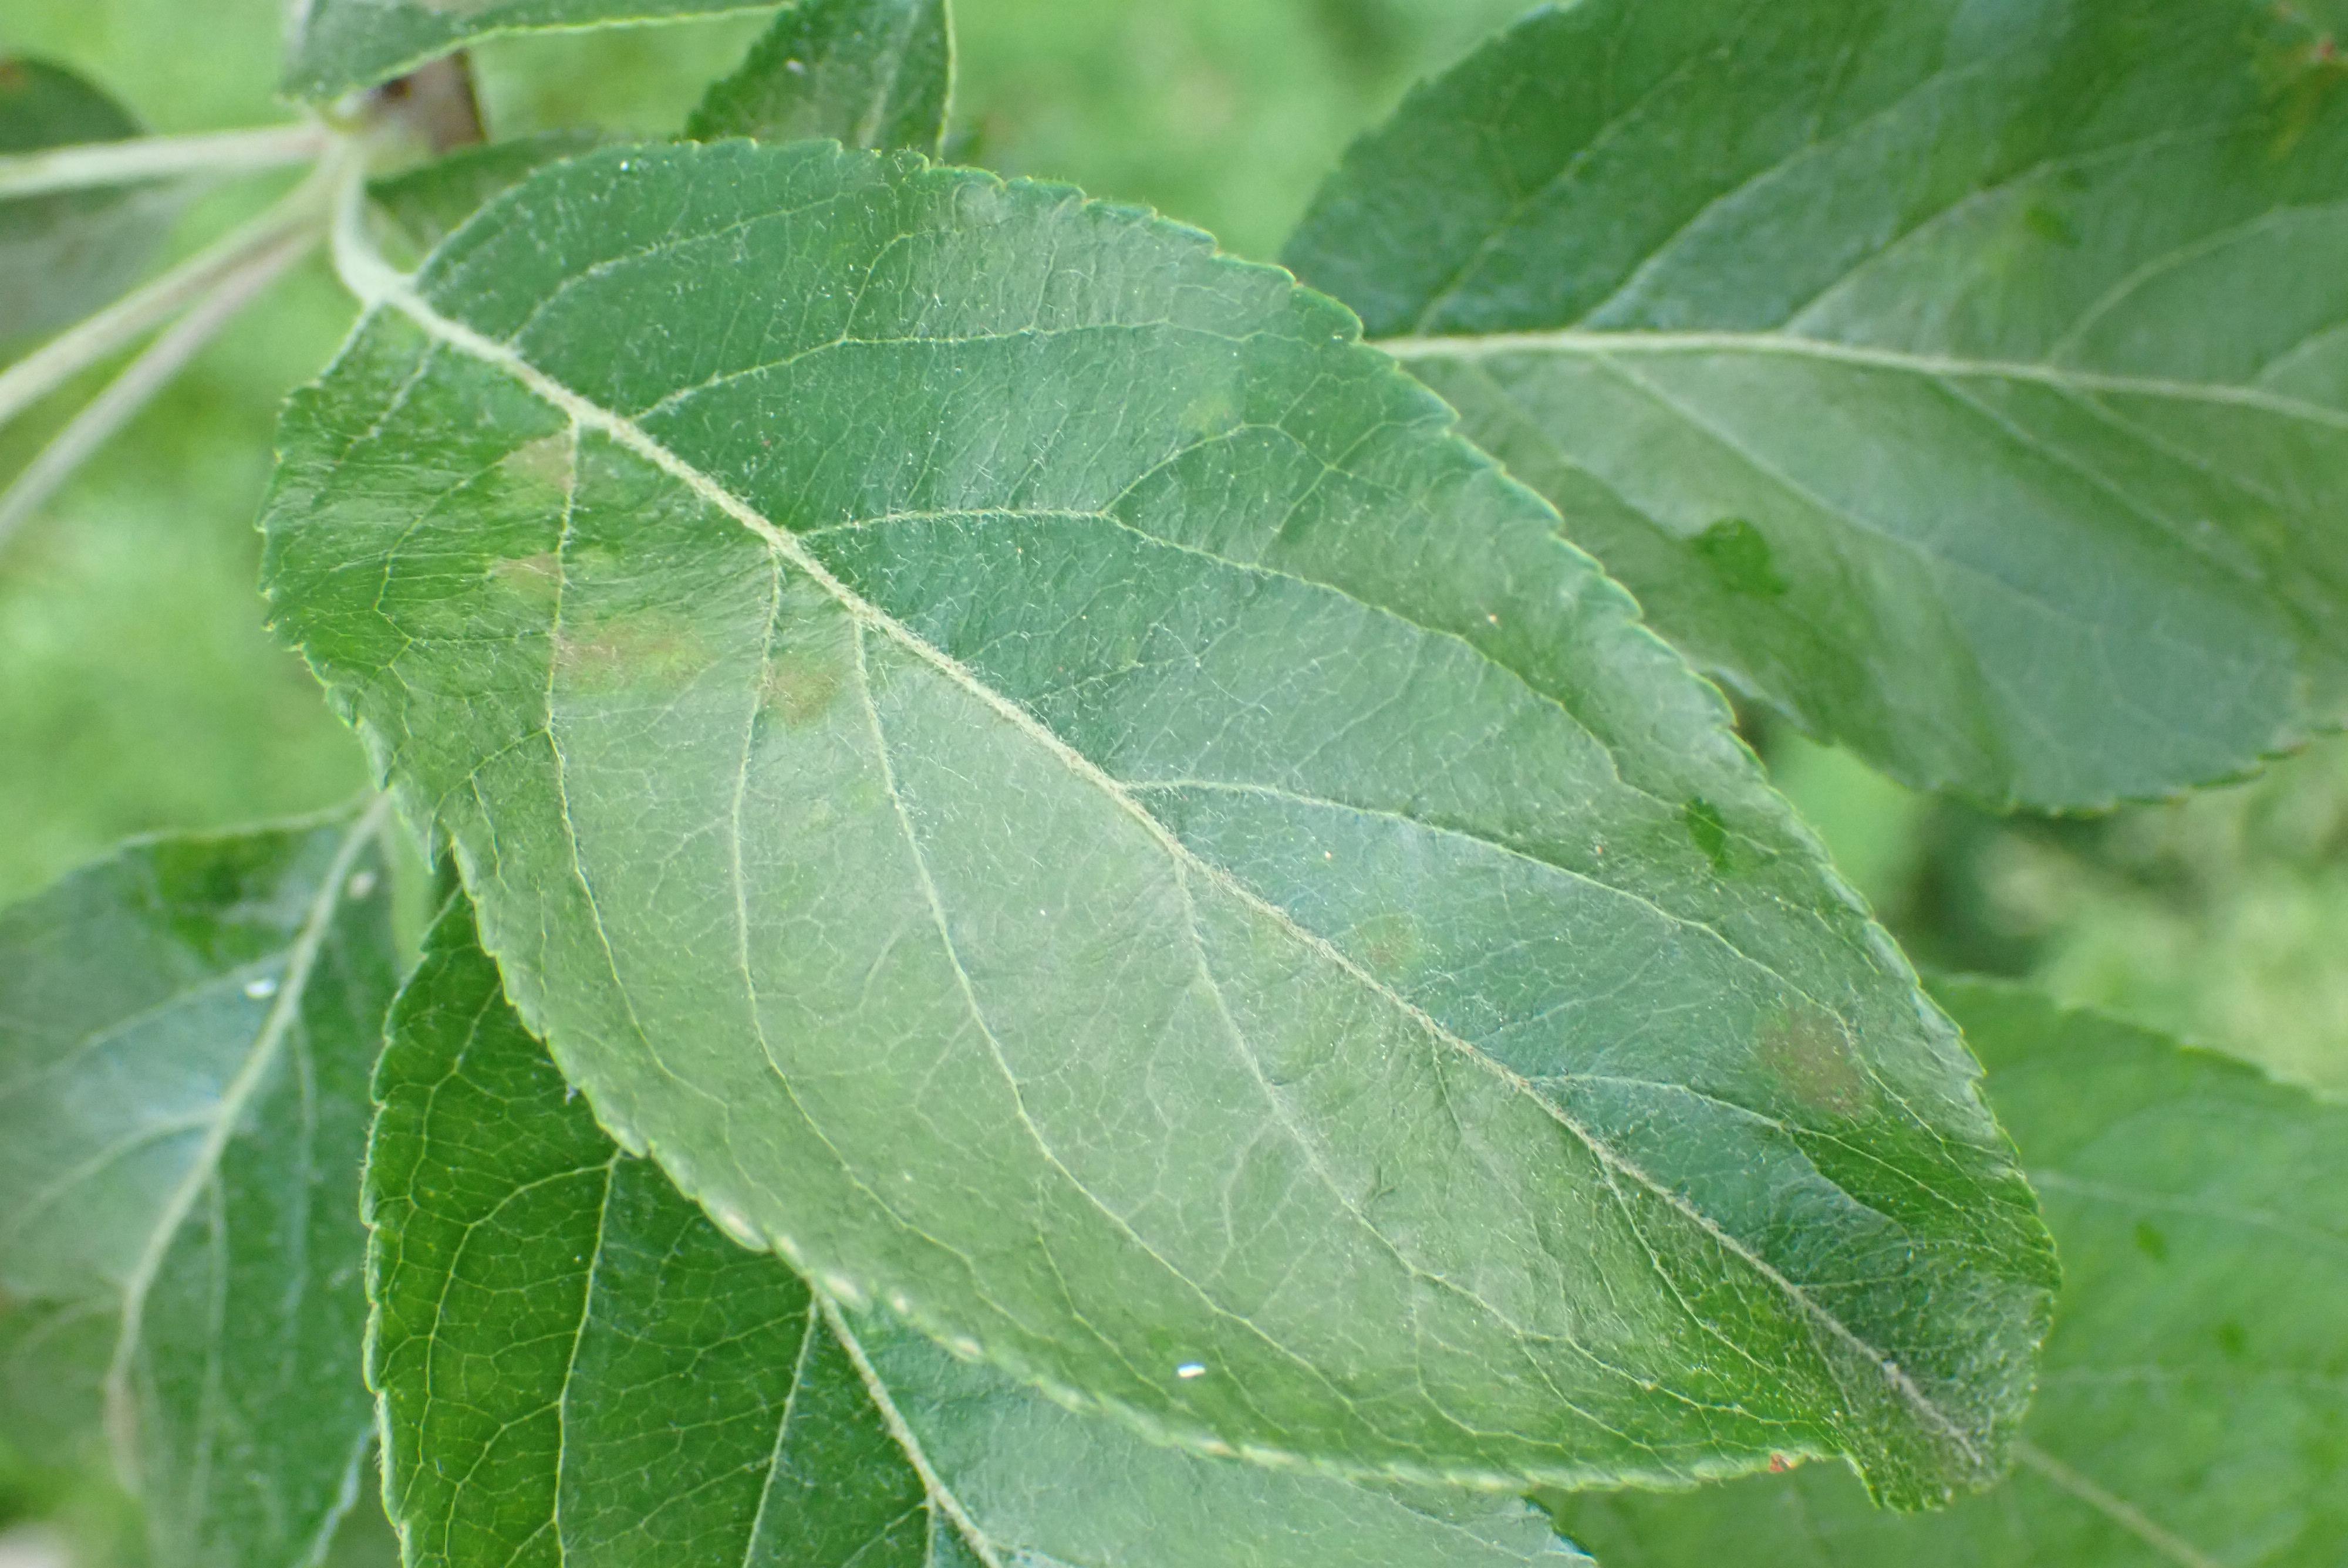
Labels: scab